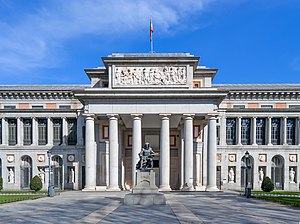
Pradomuseet
Indgangen til Pradomuseet.
Pradomuseet i Madrid er et af de største og mest betydelige kunstmuseer i verden. Museet blev oprindeligt grundlagt som museum for malerier og skulpturel kunst, men i dag indeholder museet også betydelige samlinger med over 5000 tegninger, 2000 tryk, 1000 mønter og medaljer samt yderligere 2000 kunstgenstande. Samlingen af skulpturer har flere end 700 genstande og yderligere fragmenter. Skulpturgalleriet indeholder bl.a. værker, der har tilhørt den svenske dronning Christina, og som blev ført til Madrid af Filip den 5.s hustru, Elisabeth Farnese. Det er dog de ca. 3000 malerier, der begrunder Pradomuseets placering som et af verdens mest betydelige museer. Ved siden af at huse verdens bedste malerisamling af spanske malere findes også malerier af hollandske, flamske, og italienske malere som f.eks. Botticelli, Caravaggio, Albrecht Dürer og Rembrandt.